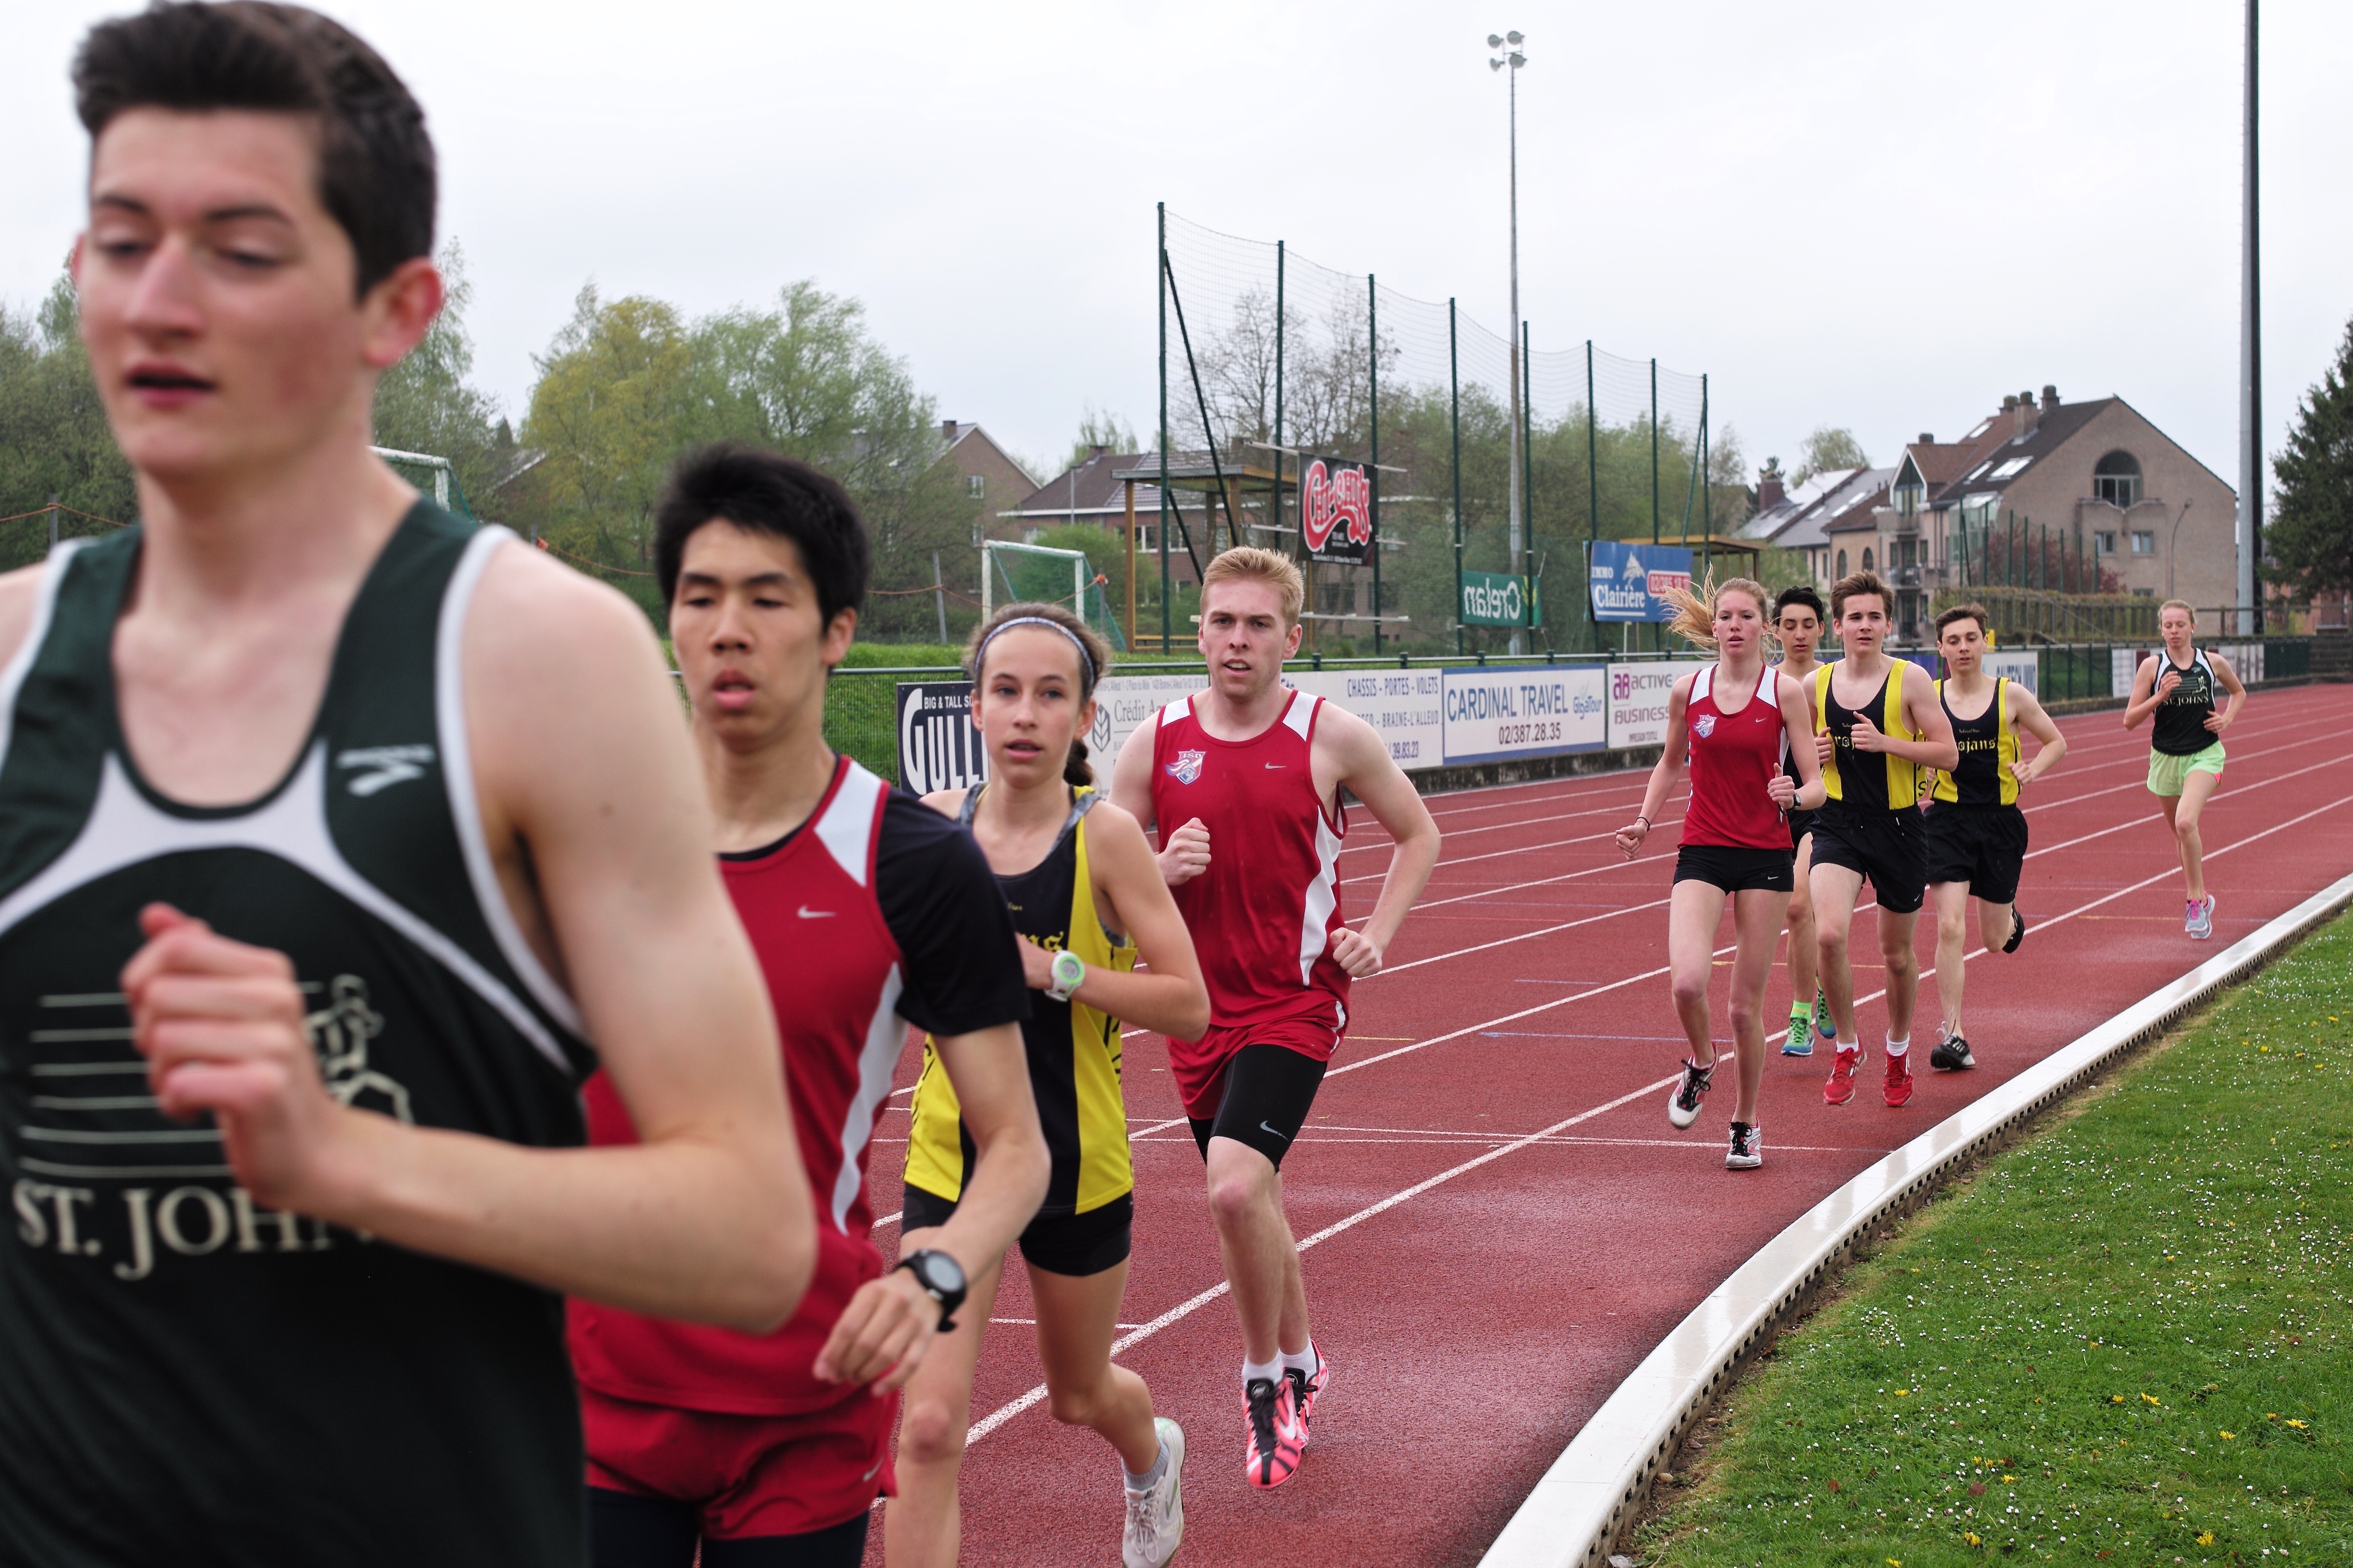
track, run, runner, ash, belgium, race, competition, holland, hague, netherlands, international, girls, m, american, sports, boys, 50, school, runners, endurance, junior, leica, 240, summilux, varsity, athletics, meet, waterloo, sprint, stjohns, physical exercise, human action, endurance sports, duathlon, track and field athletics, heptathlon, middle distance running, 800 metres, 4 100 metres relay